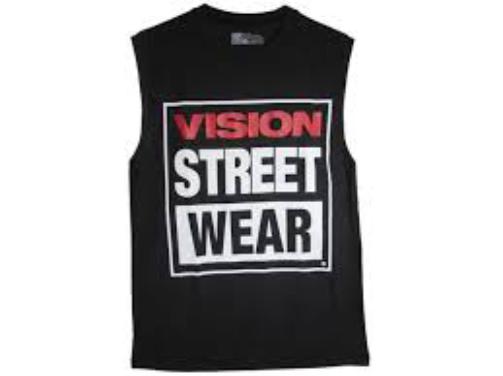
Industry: Clothes